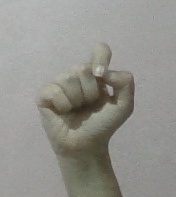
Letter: fa